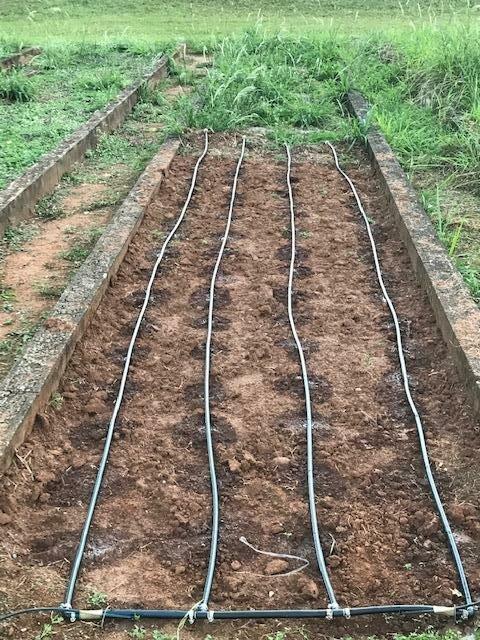
Eneo limesafishwa vizuri kwa ajili ya kilimo cha umwagiliaji, huku pembeni majani yaliyostawi vizuri, yenye rangi ya kijani kibichi, yameshamiri yakionesha ufanisi wa mfumo huo wa umwagiliaji unaosaidia kulinda mazao hata wakati wa ukame.